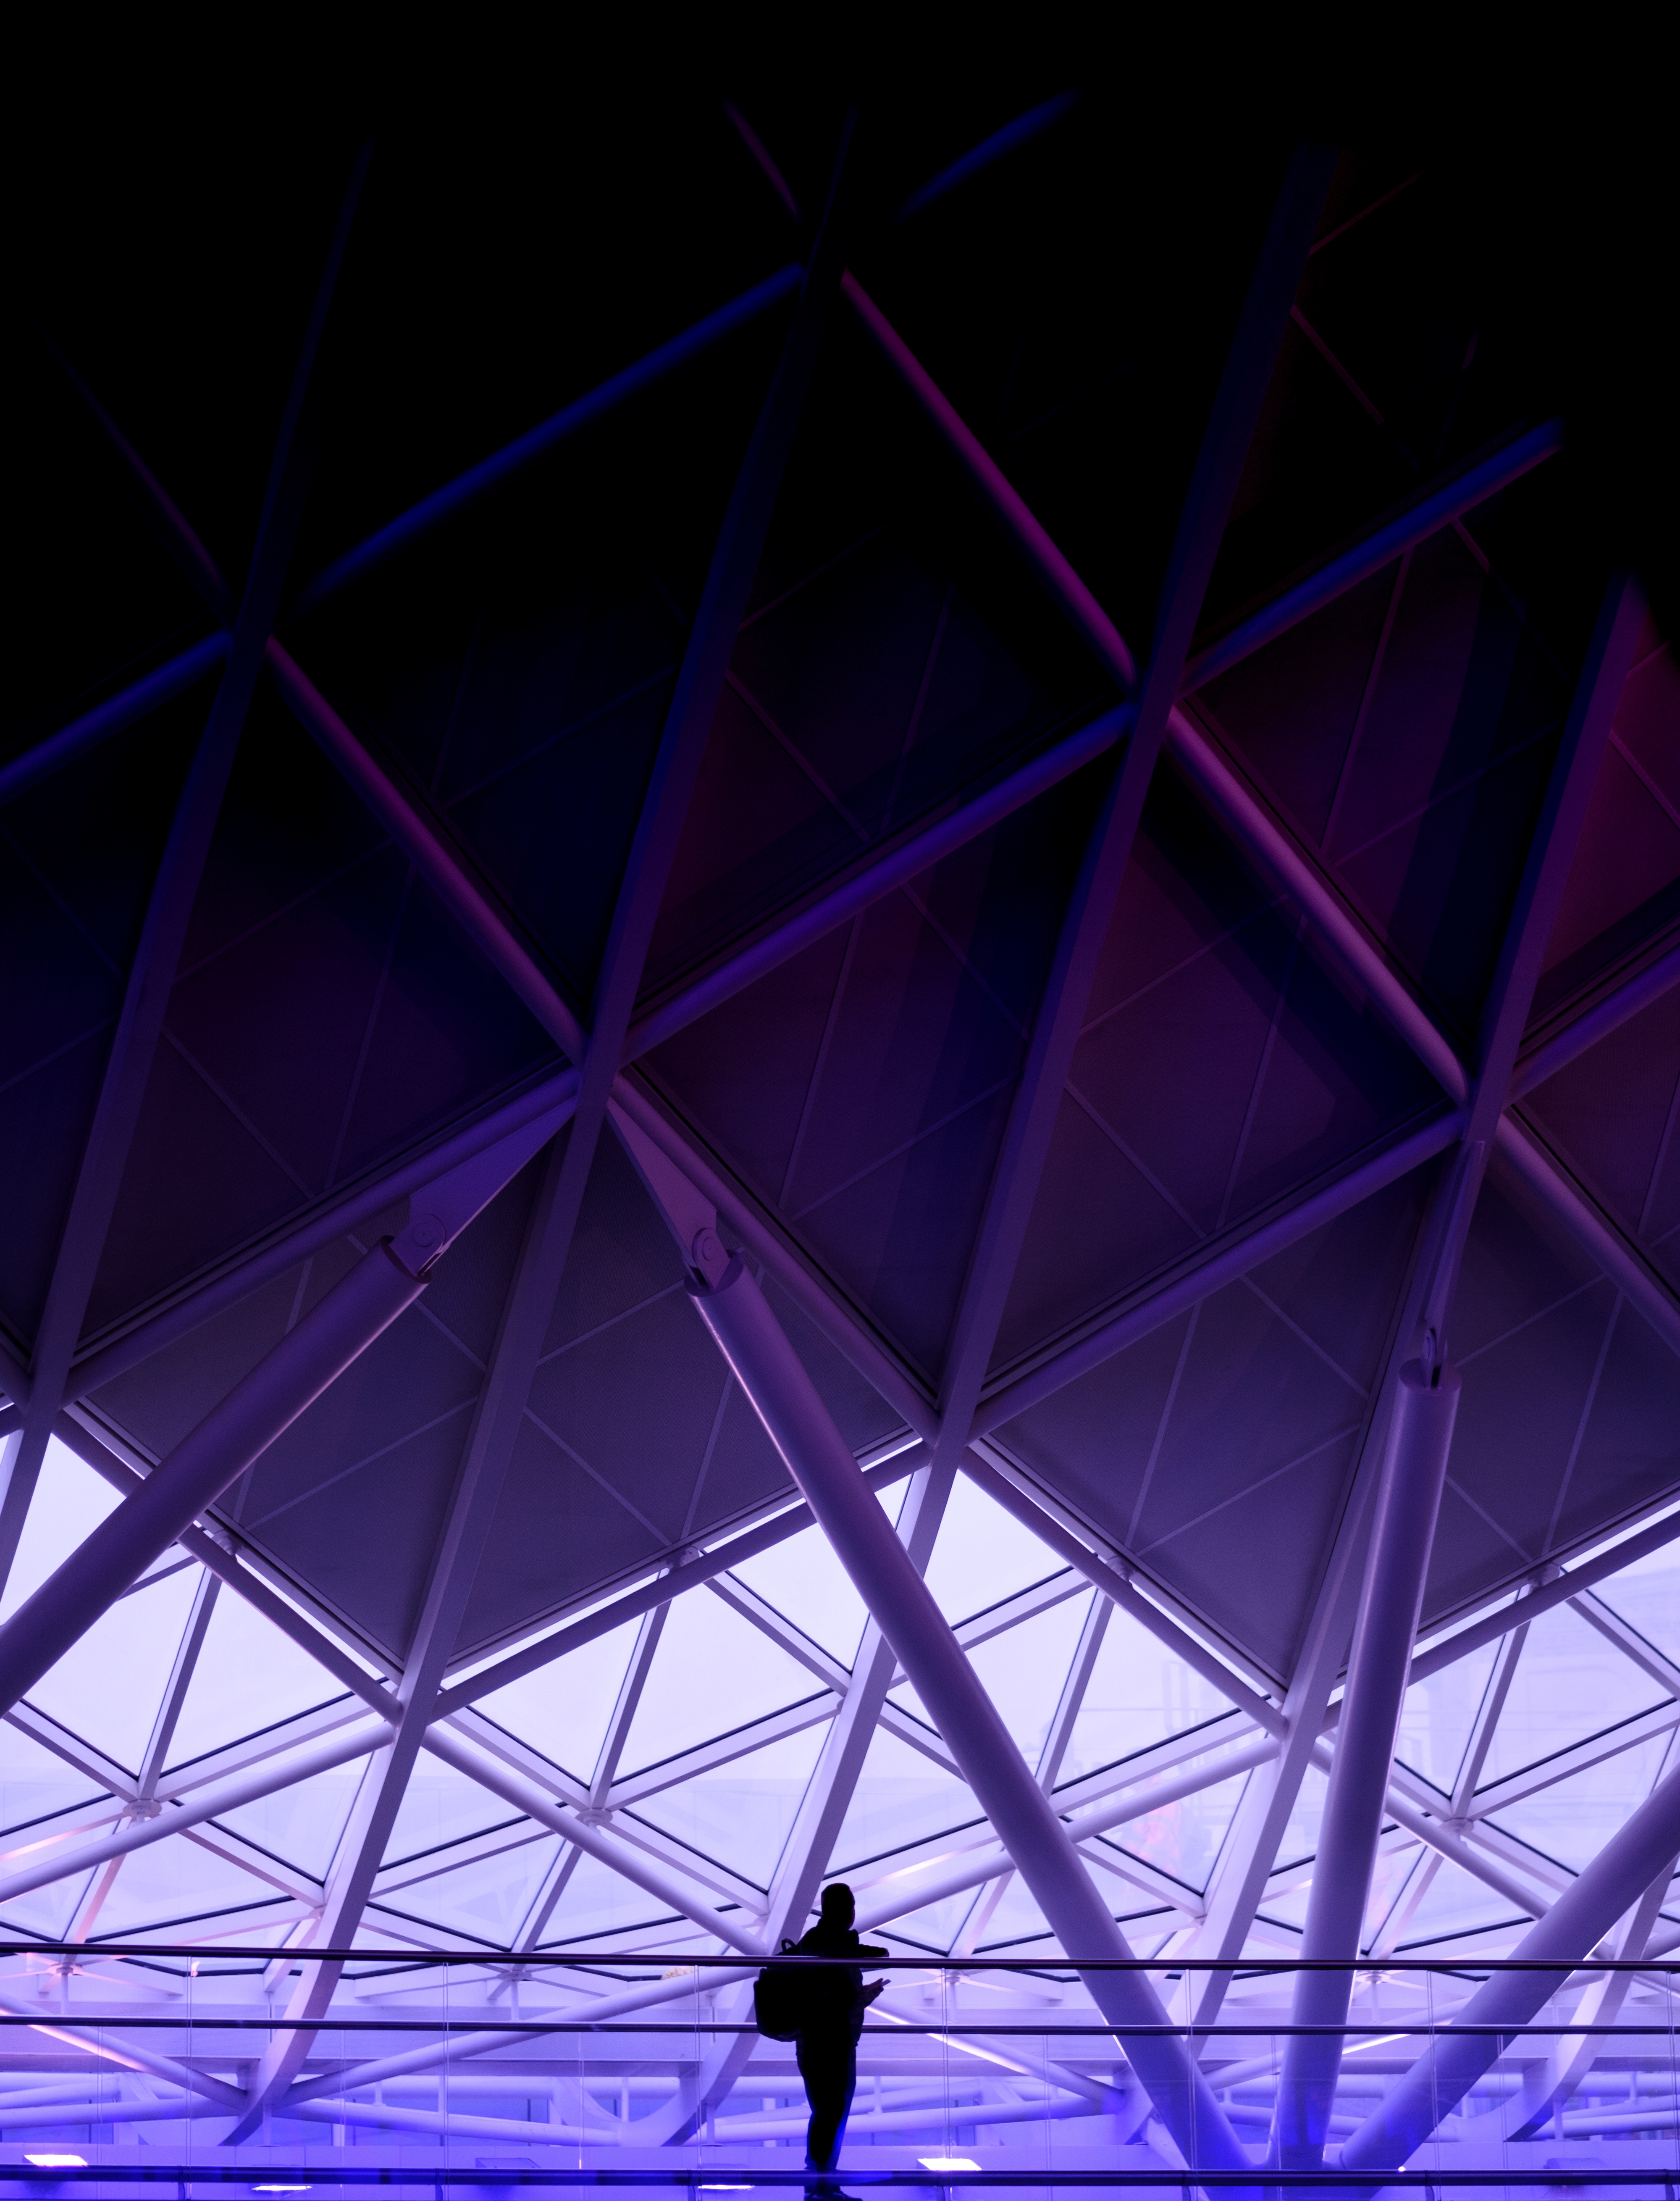
light, sky, night, sunlight, line, reflection, color, blue, circle, design, symmetry, shape